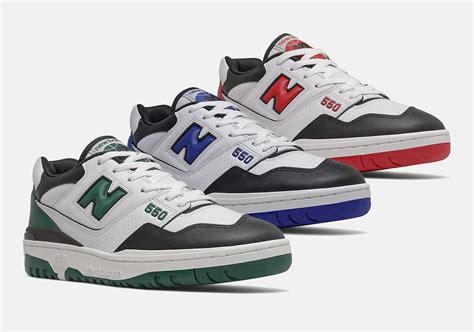
Brand: New
Model: Balance 550